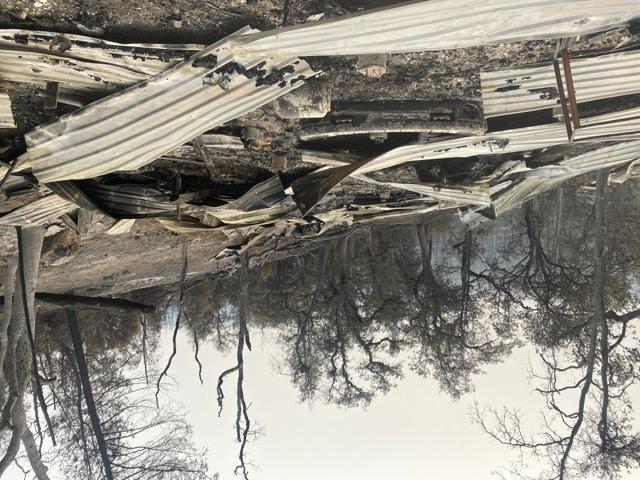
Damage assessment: destroyed